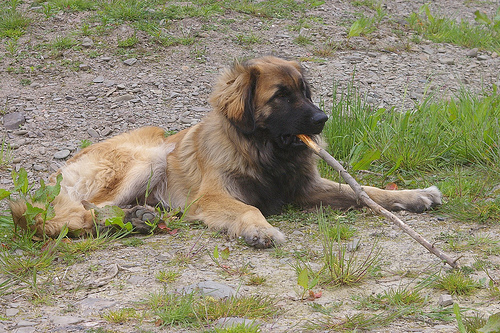
Animal: dog
Breed: leonberger